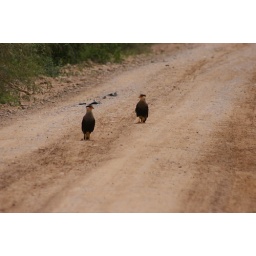
More birds in the road